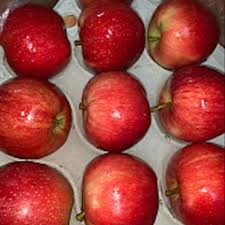
Label: apple